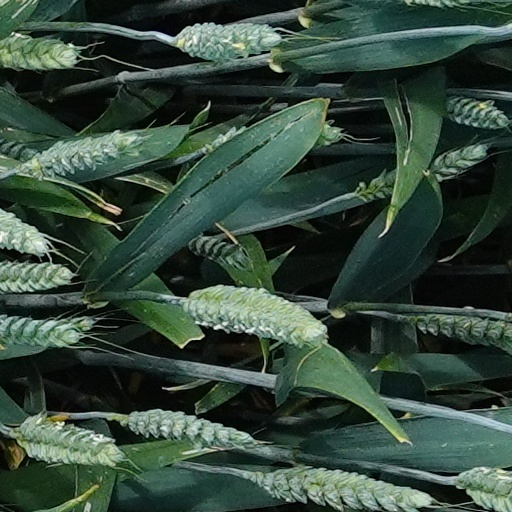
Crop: wheat